Answer in natural language. Consider the 3D positions of the objects in the scene and not just the 2D positions in the image. Is the centerpoint of  irregular black plastic garbage at a higher height than countertop c x? Choose between the following options: no or yes
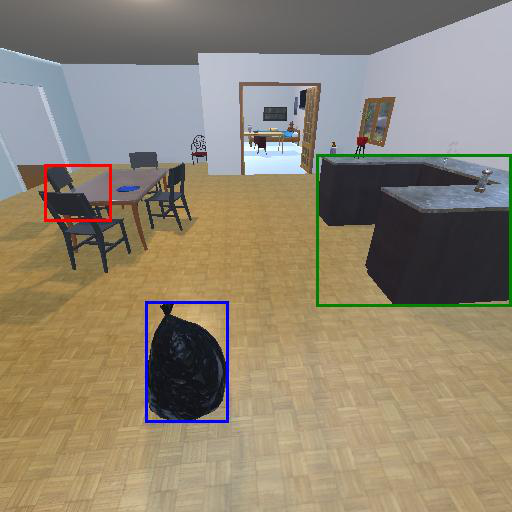
<answer>no</answer>